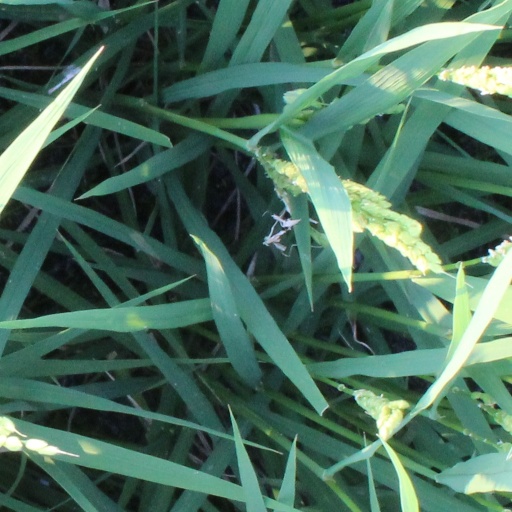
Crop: rice